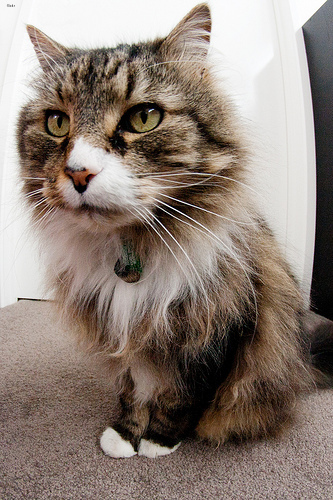
Animal: cat
Breed: maine_coon